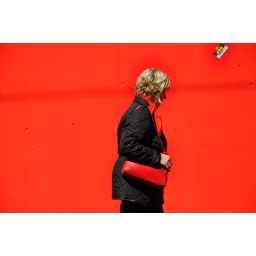
Red accessories against a red wall